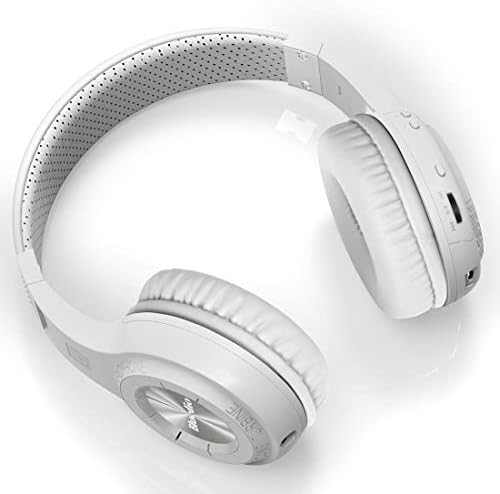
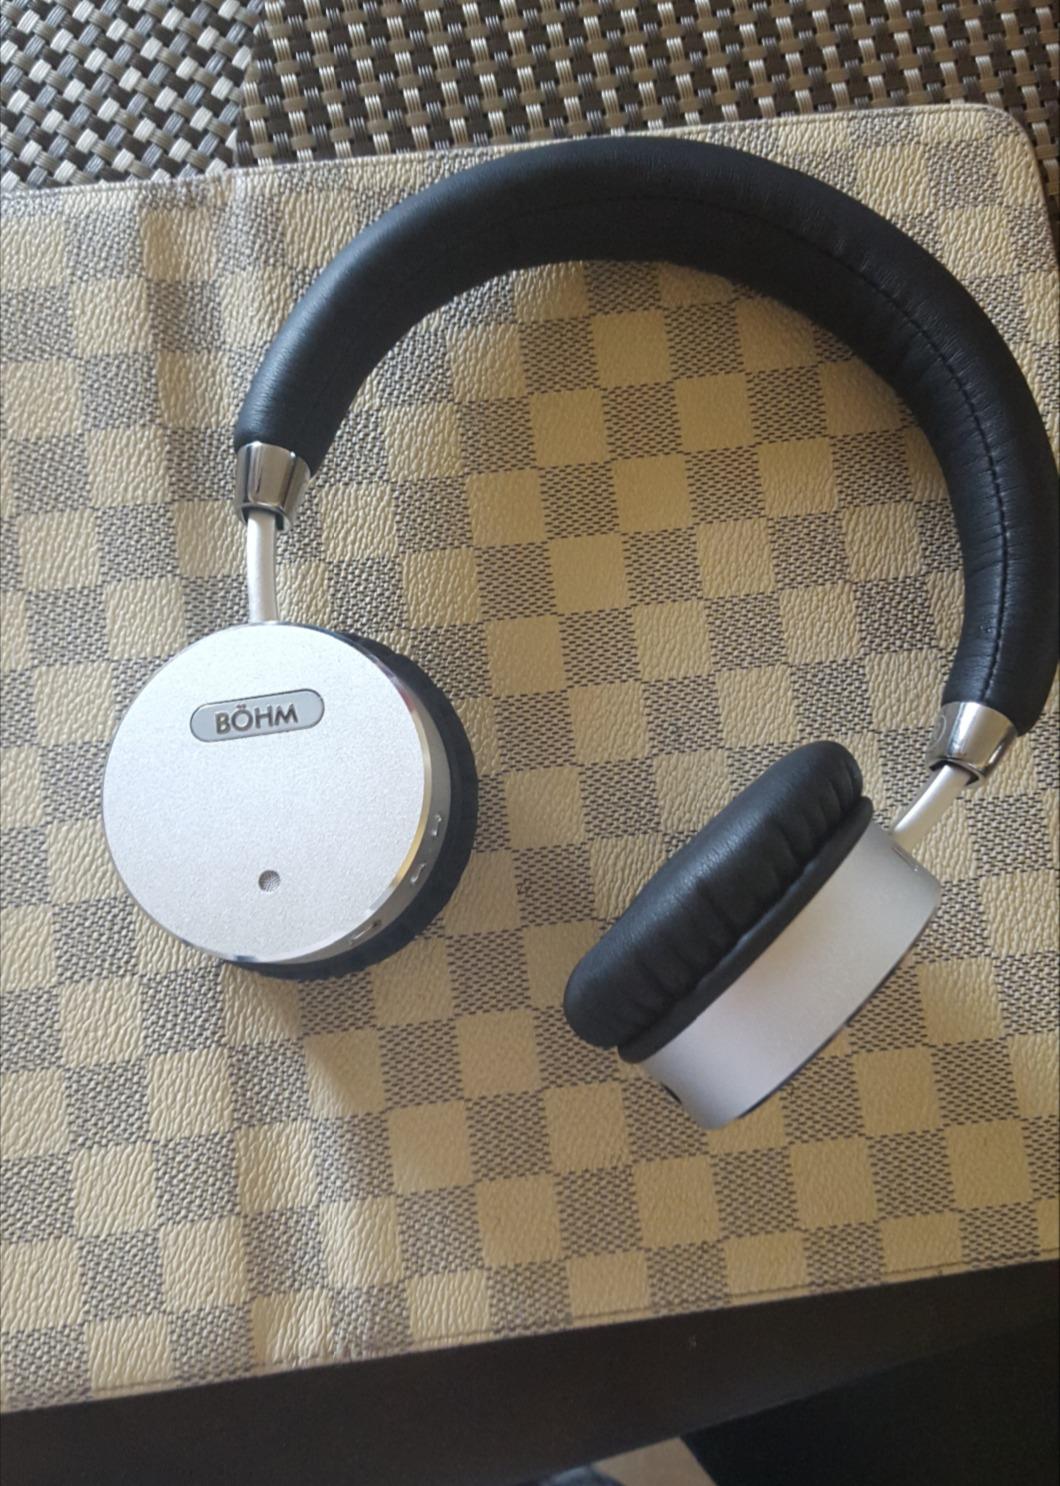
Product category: headphones
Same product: no